Hymns in the Church of Jesus Christ of Latter-day Saints

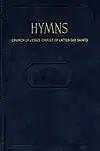
1948 LDS Hymnbook

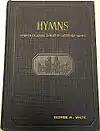
1950 LDS Hymnbook

In 1948, a new hymnbook that replaced both the 'Latter-day Saint Hymns' (1927 hymnbook) and the Deseret Sunday School Songs was published under the title "Hymns: The Church of Jesus Christ of Latter-day Saints". The 1948 edition included 387 hymns.